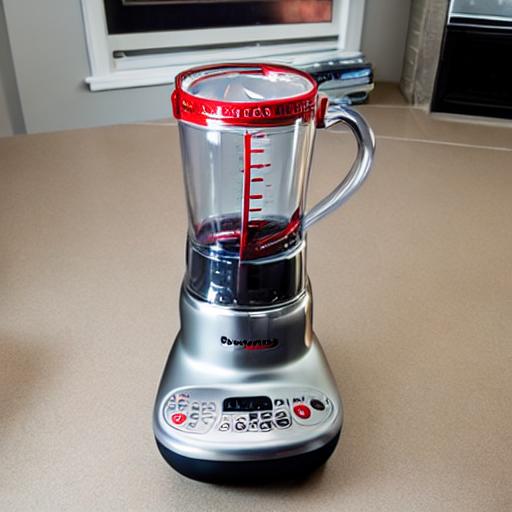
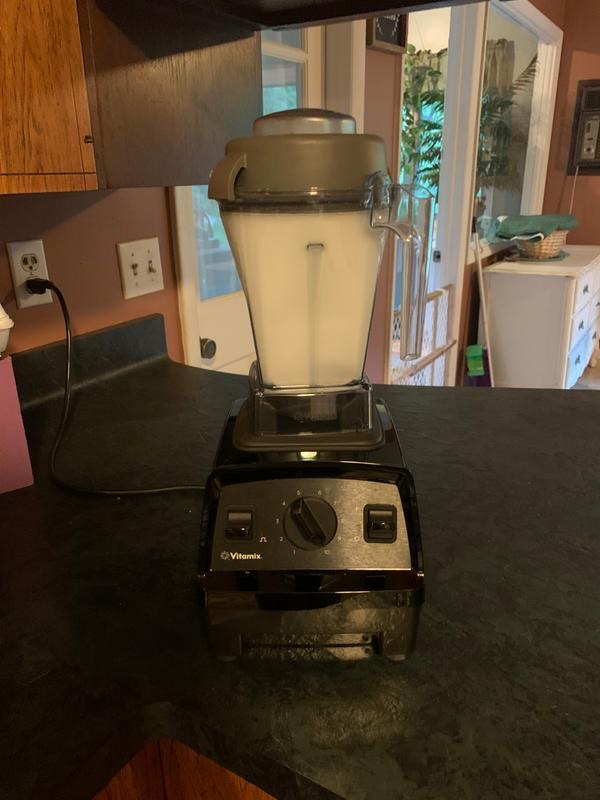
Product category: items_blender
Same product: no